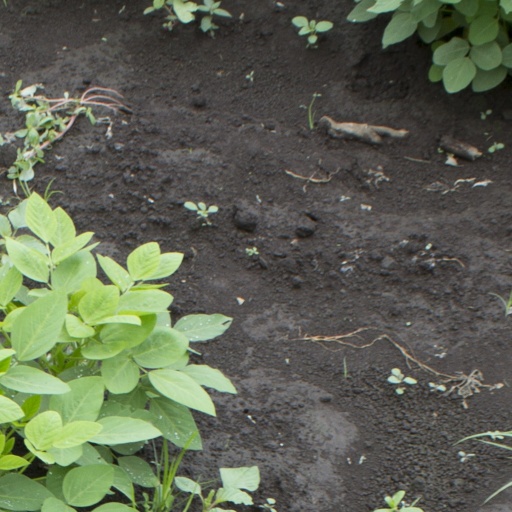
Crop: soybean